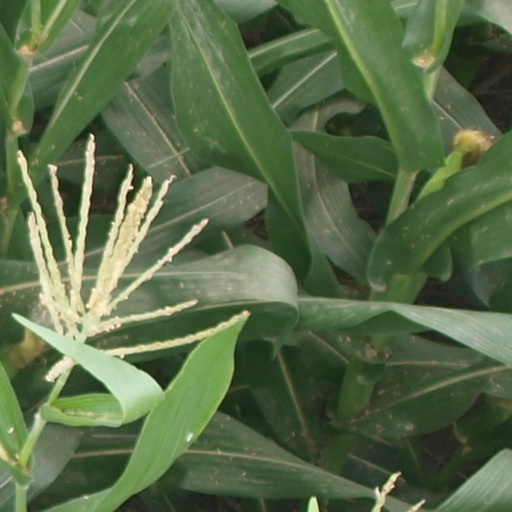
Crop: maize; corn